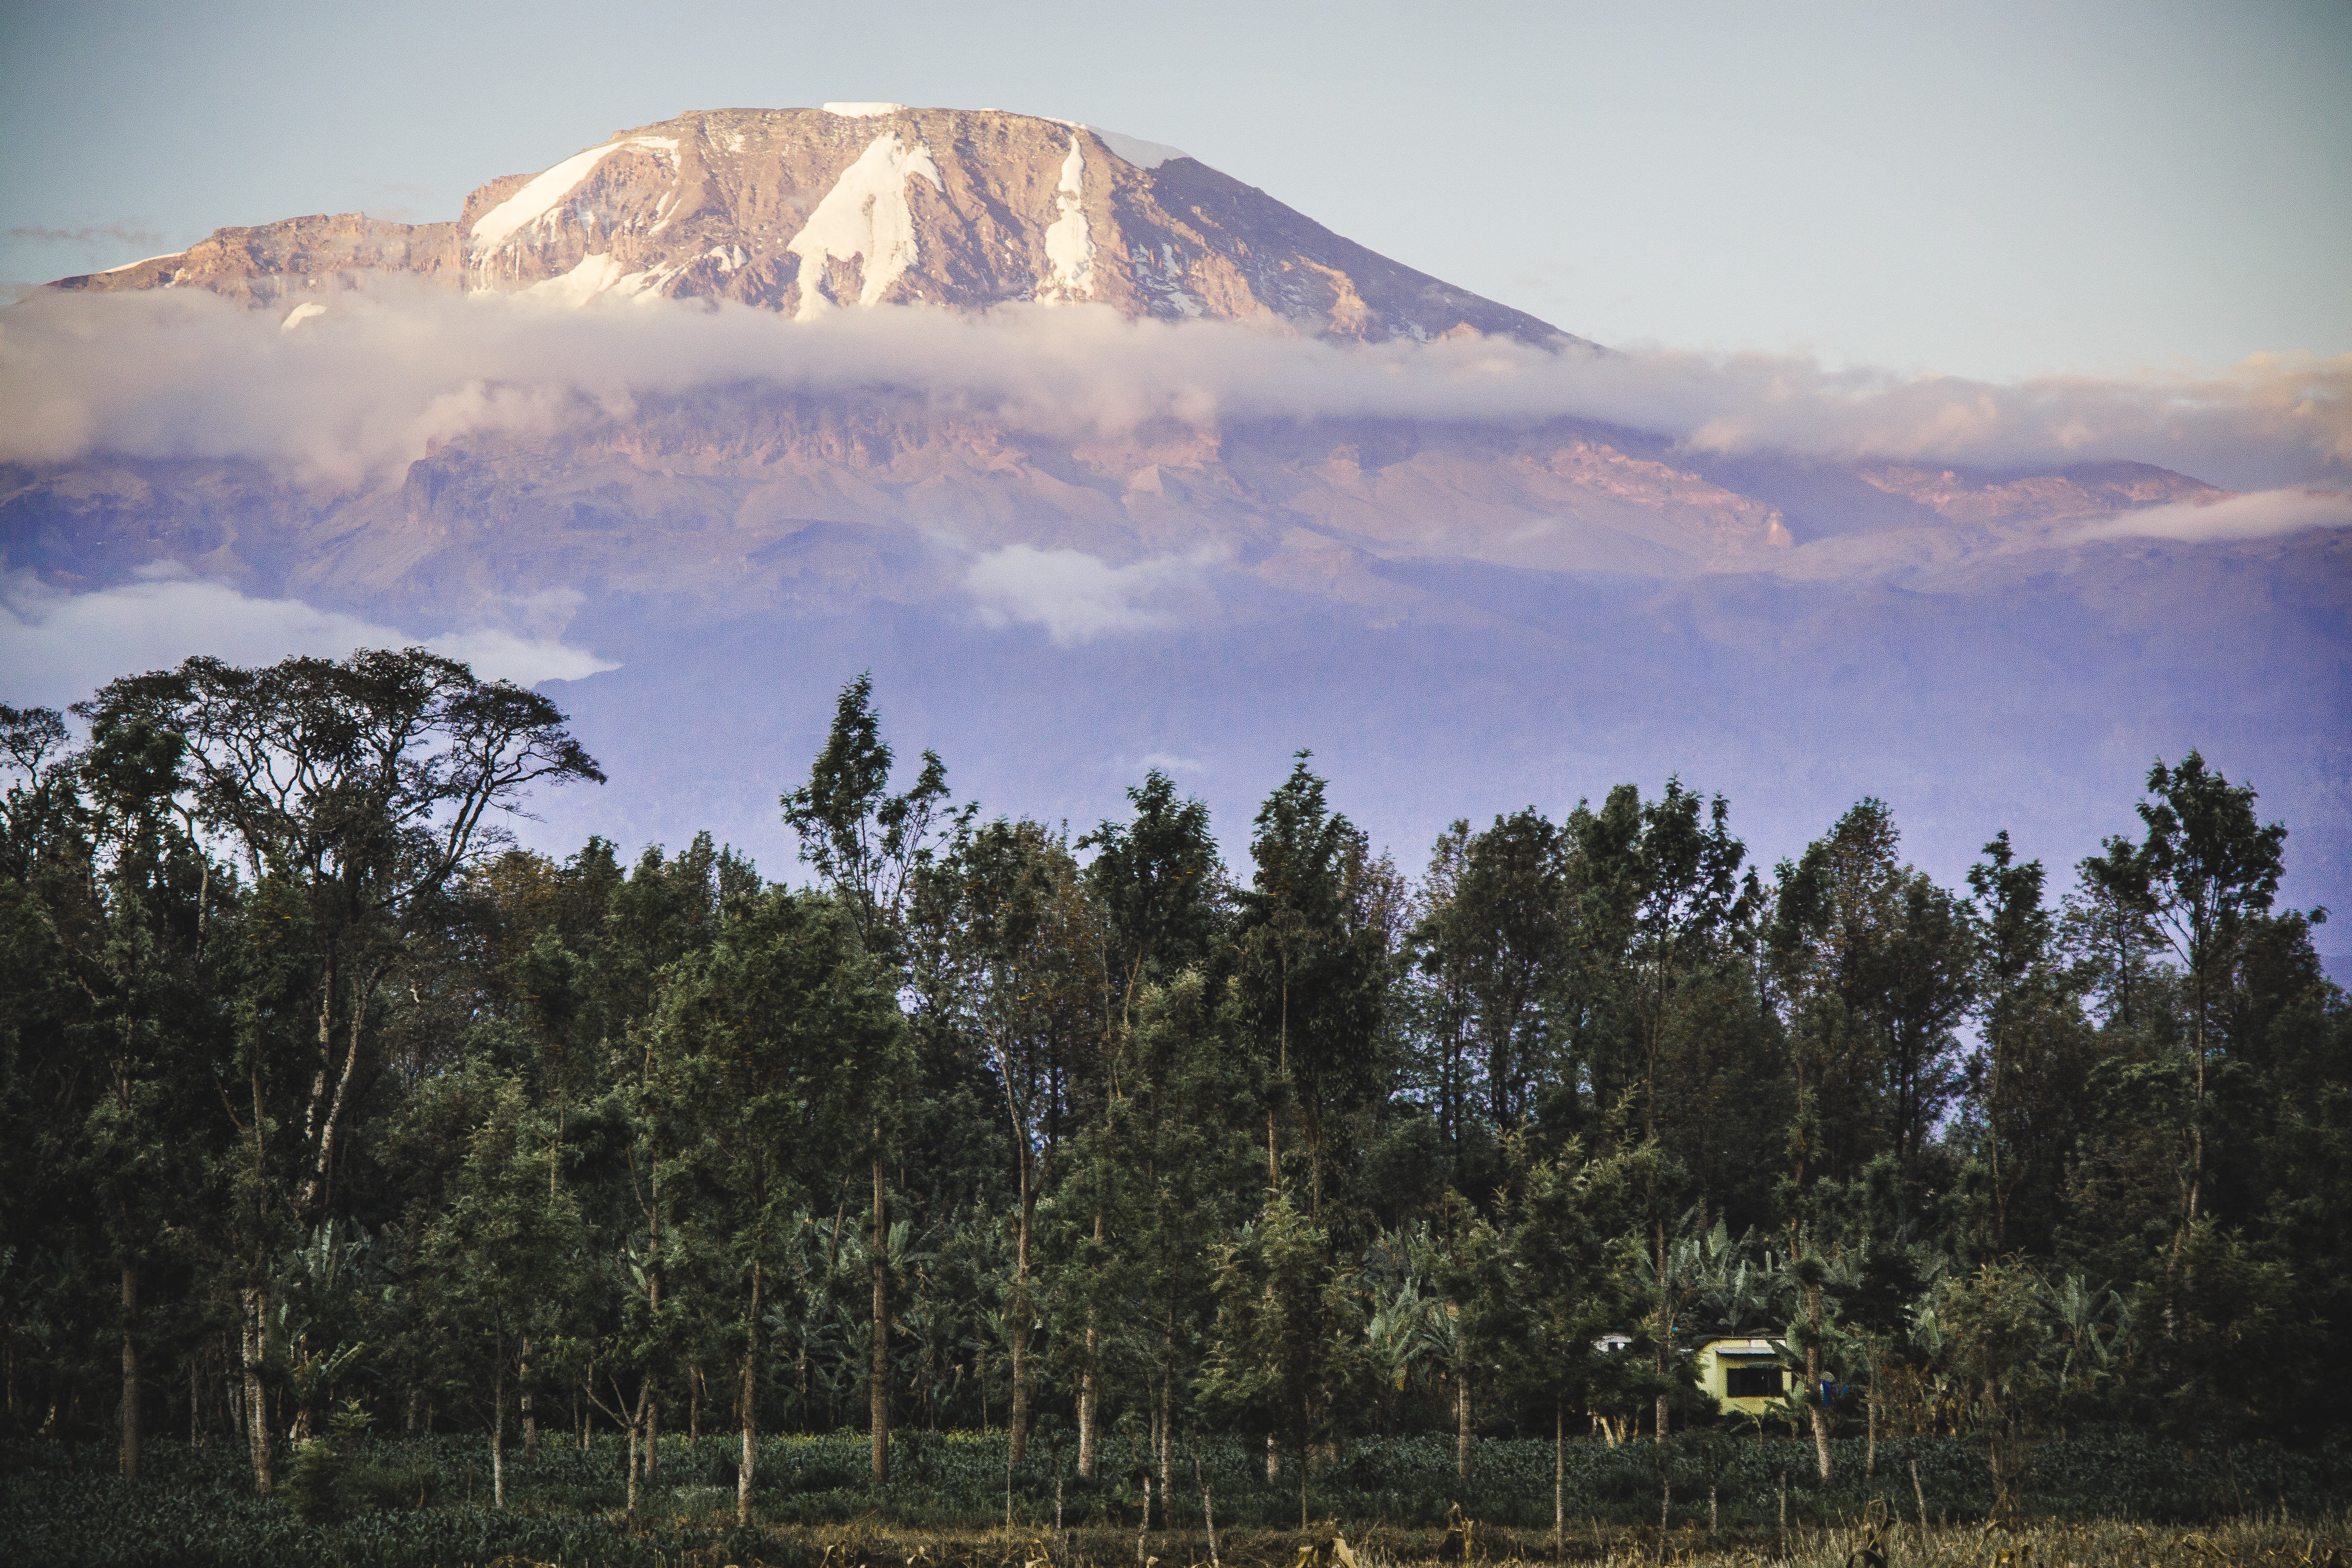
landscape, tree, nature, forest, wilderness, mountain, cloud, mist, sunlight, morning, hill, lake, dawn, mountain range, plateau, habitat, natural environment, geographical feature, atmospheric phenomenon, mountainous landforms